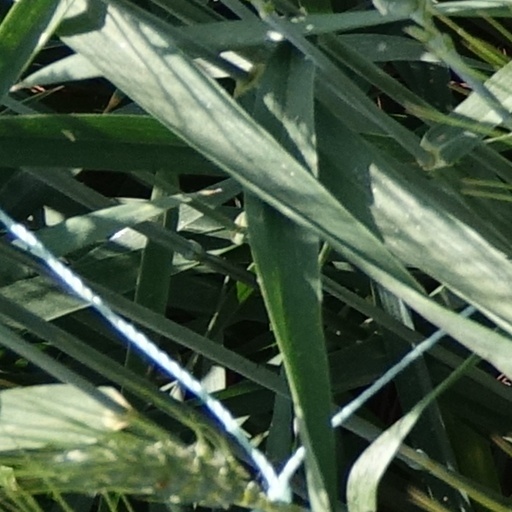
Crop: wheat